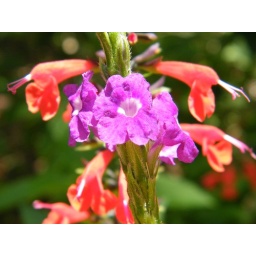
purple and red flowers in the butterfly garden